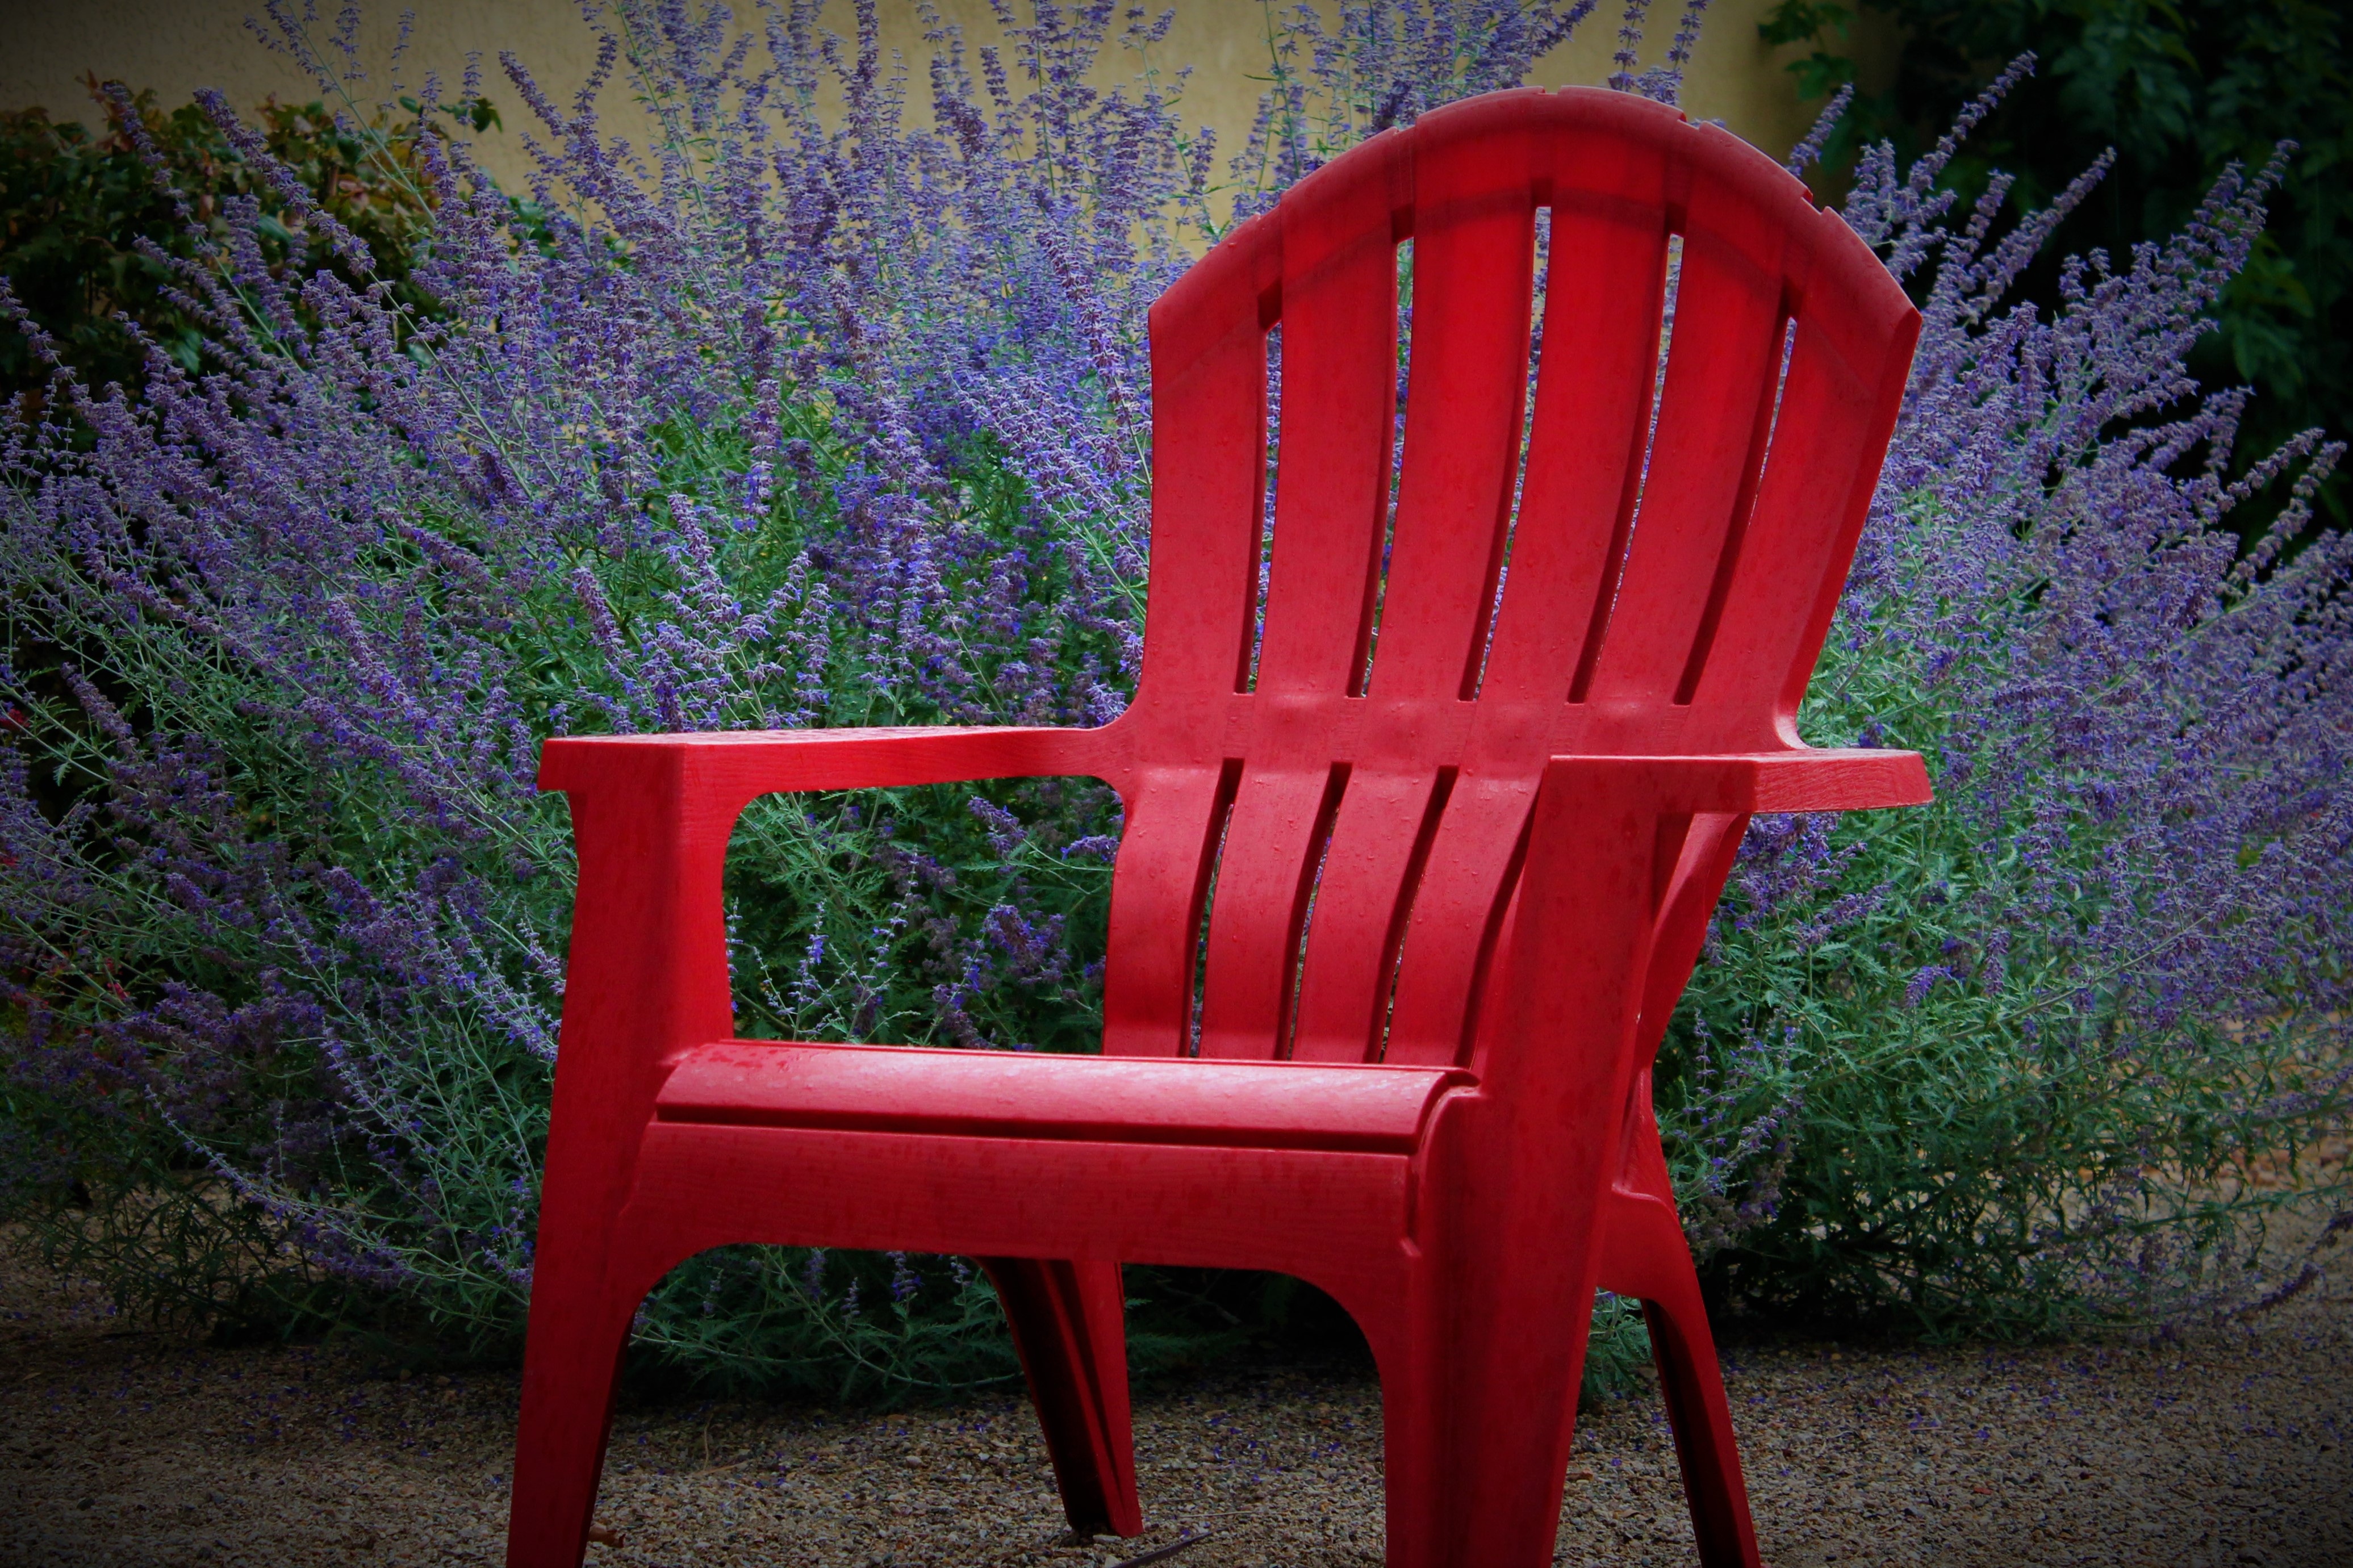
nature, outdoor, lawn, chair, wet, summer, red, relax, sitting, natural, backyard, furniture, garden, lifestyle, leisure, lounge, sit, lounge chair, new mexico, relaxation, resting, casual, comfortable, rain drops, garden chair, amber avalona, outdoor seat, garden d cor, garden seating, southwest plant, xeriscape, ergonomic, ergonomic chair, regional plants, fresh rain